Philately

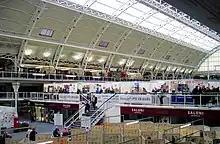
A large stamp show (philatelic exhibition) at which collectors and dealers meet

Philatelic organizations sprang up soon after people started collecting and studying stamps. They include local, national and international clubs and societies where collectors come together to share the various aspects of their hobby.